The 5 Browns

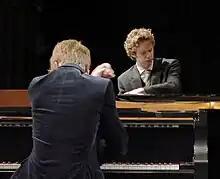
The 5 Browns brothers perform at the Ottawa Chamber Music Festival Piano Gala

The 5 Browns are a classical piano ensemble consisting of five siblings—two brothers and three sisters. Their repertoire ranges from beloved concert hall staples, such as Igor Stravinsky's "The Rite of Spring", Gershwin's "Rhapsody in Blue", and Grieg's "In the Hall of the Mountain King" to lesser known works like Nico Muhly's "Edge of the World" and John Novacek's "Reflections on Shenandoah". In addition to their work on five pianos, The 5 Browns perform and record works for solo piano, two pianos, and in various other combinations.